Languages of the European Union

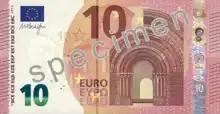
10 euro note from the Europa series written in Latin and Greek alphabets (EURO and ΕΥΡΩ, respectively), and also in the Cyrillic alphabet (ЕВРО), as a result of Bulgaria joining the European Union in 2007

Most official EU languages are written in the Latin script. The two exceptions are Greek, which is written in the Greek script, and Bulgarian, which is written in Cyrillic script. With the accession of Bulgaria to the European Union on 1 January 2007, Cyrillic became the third official script of the European Union, following the Latin and Greek scripts. The original design of euro banknotes had the word "euro" written in both Latin (Euro) and Greek (Ευρώ) letters; the Cyrillic spelling (Eвро) was added to the new Europa series of banknotes starting in 2013 (see Linguistic issues concerning the euro).